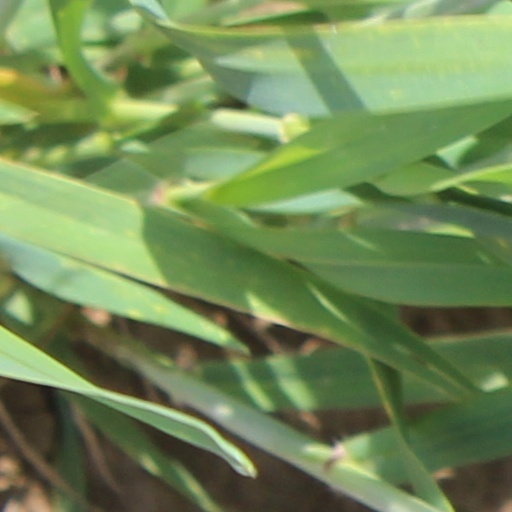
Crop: wheat